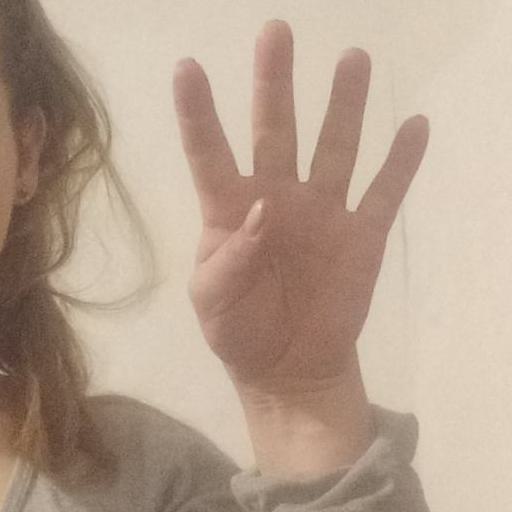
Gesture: four